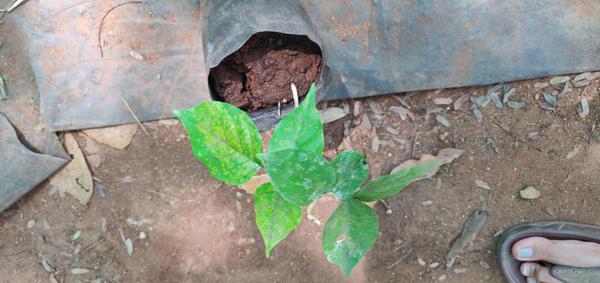
Plant: Honge